Tanner Amphitheater

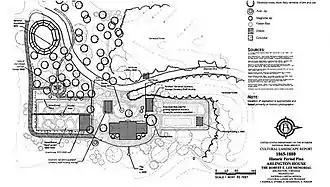
Map of the grounds of Arlington National Cemetery as they existed between 1865 and 1880. The location of the amphitheater can be seen southwest (upper-left corner) of Arlington House.

Arlington Estate's history changed forever with the outbreak of the American Civil War. Robert E. Lee resigned from the United States Army on April 20, 1861, and took command of Virginia's armed forces on April 23. Armed forces loyal to the United States ("Union" forces) realized that artillery placed on the heights of the estate would be able to shell the city of Washington at will. Aware that Union forces were likely to seize her home, Mary Custis Lee packed up most of her belongings and fled to her family estate at Ravensworth in Fairfax County, Virginia, on May 17. Union troops occupied Arlington Estate and Arlington House on May 24.